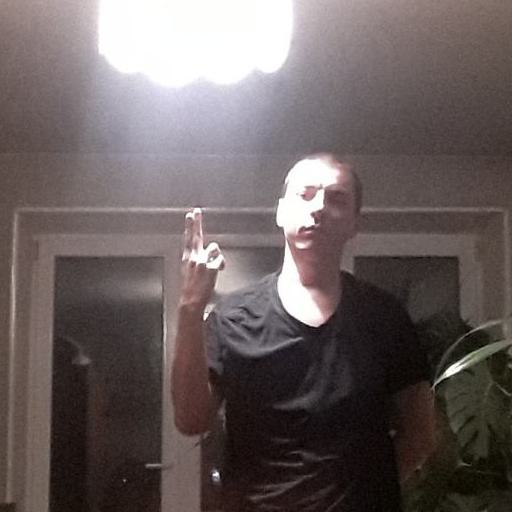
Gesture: two_up_inverted